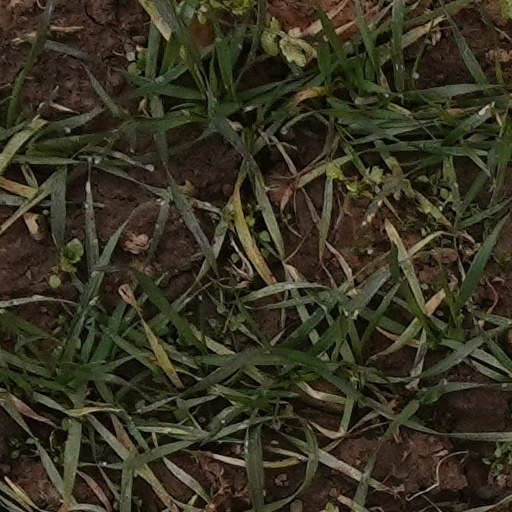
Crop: wheat